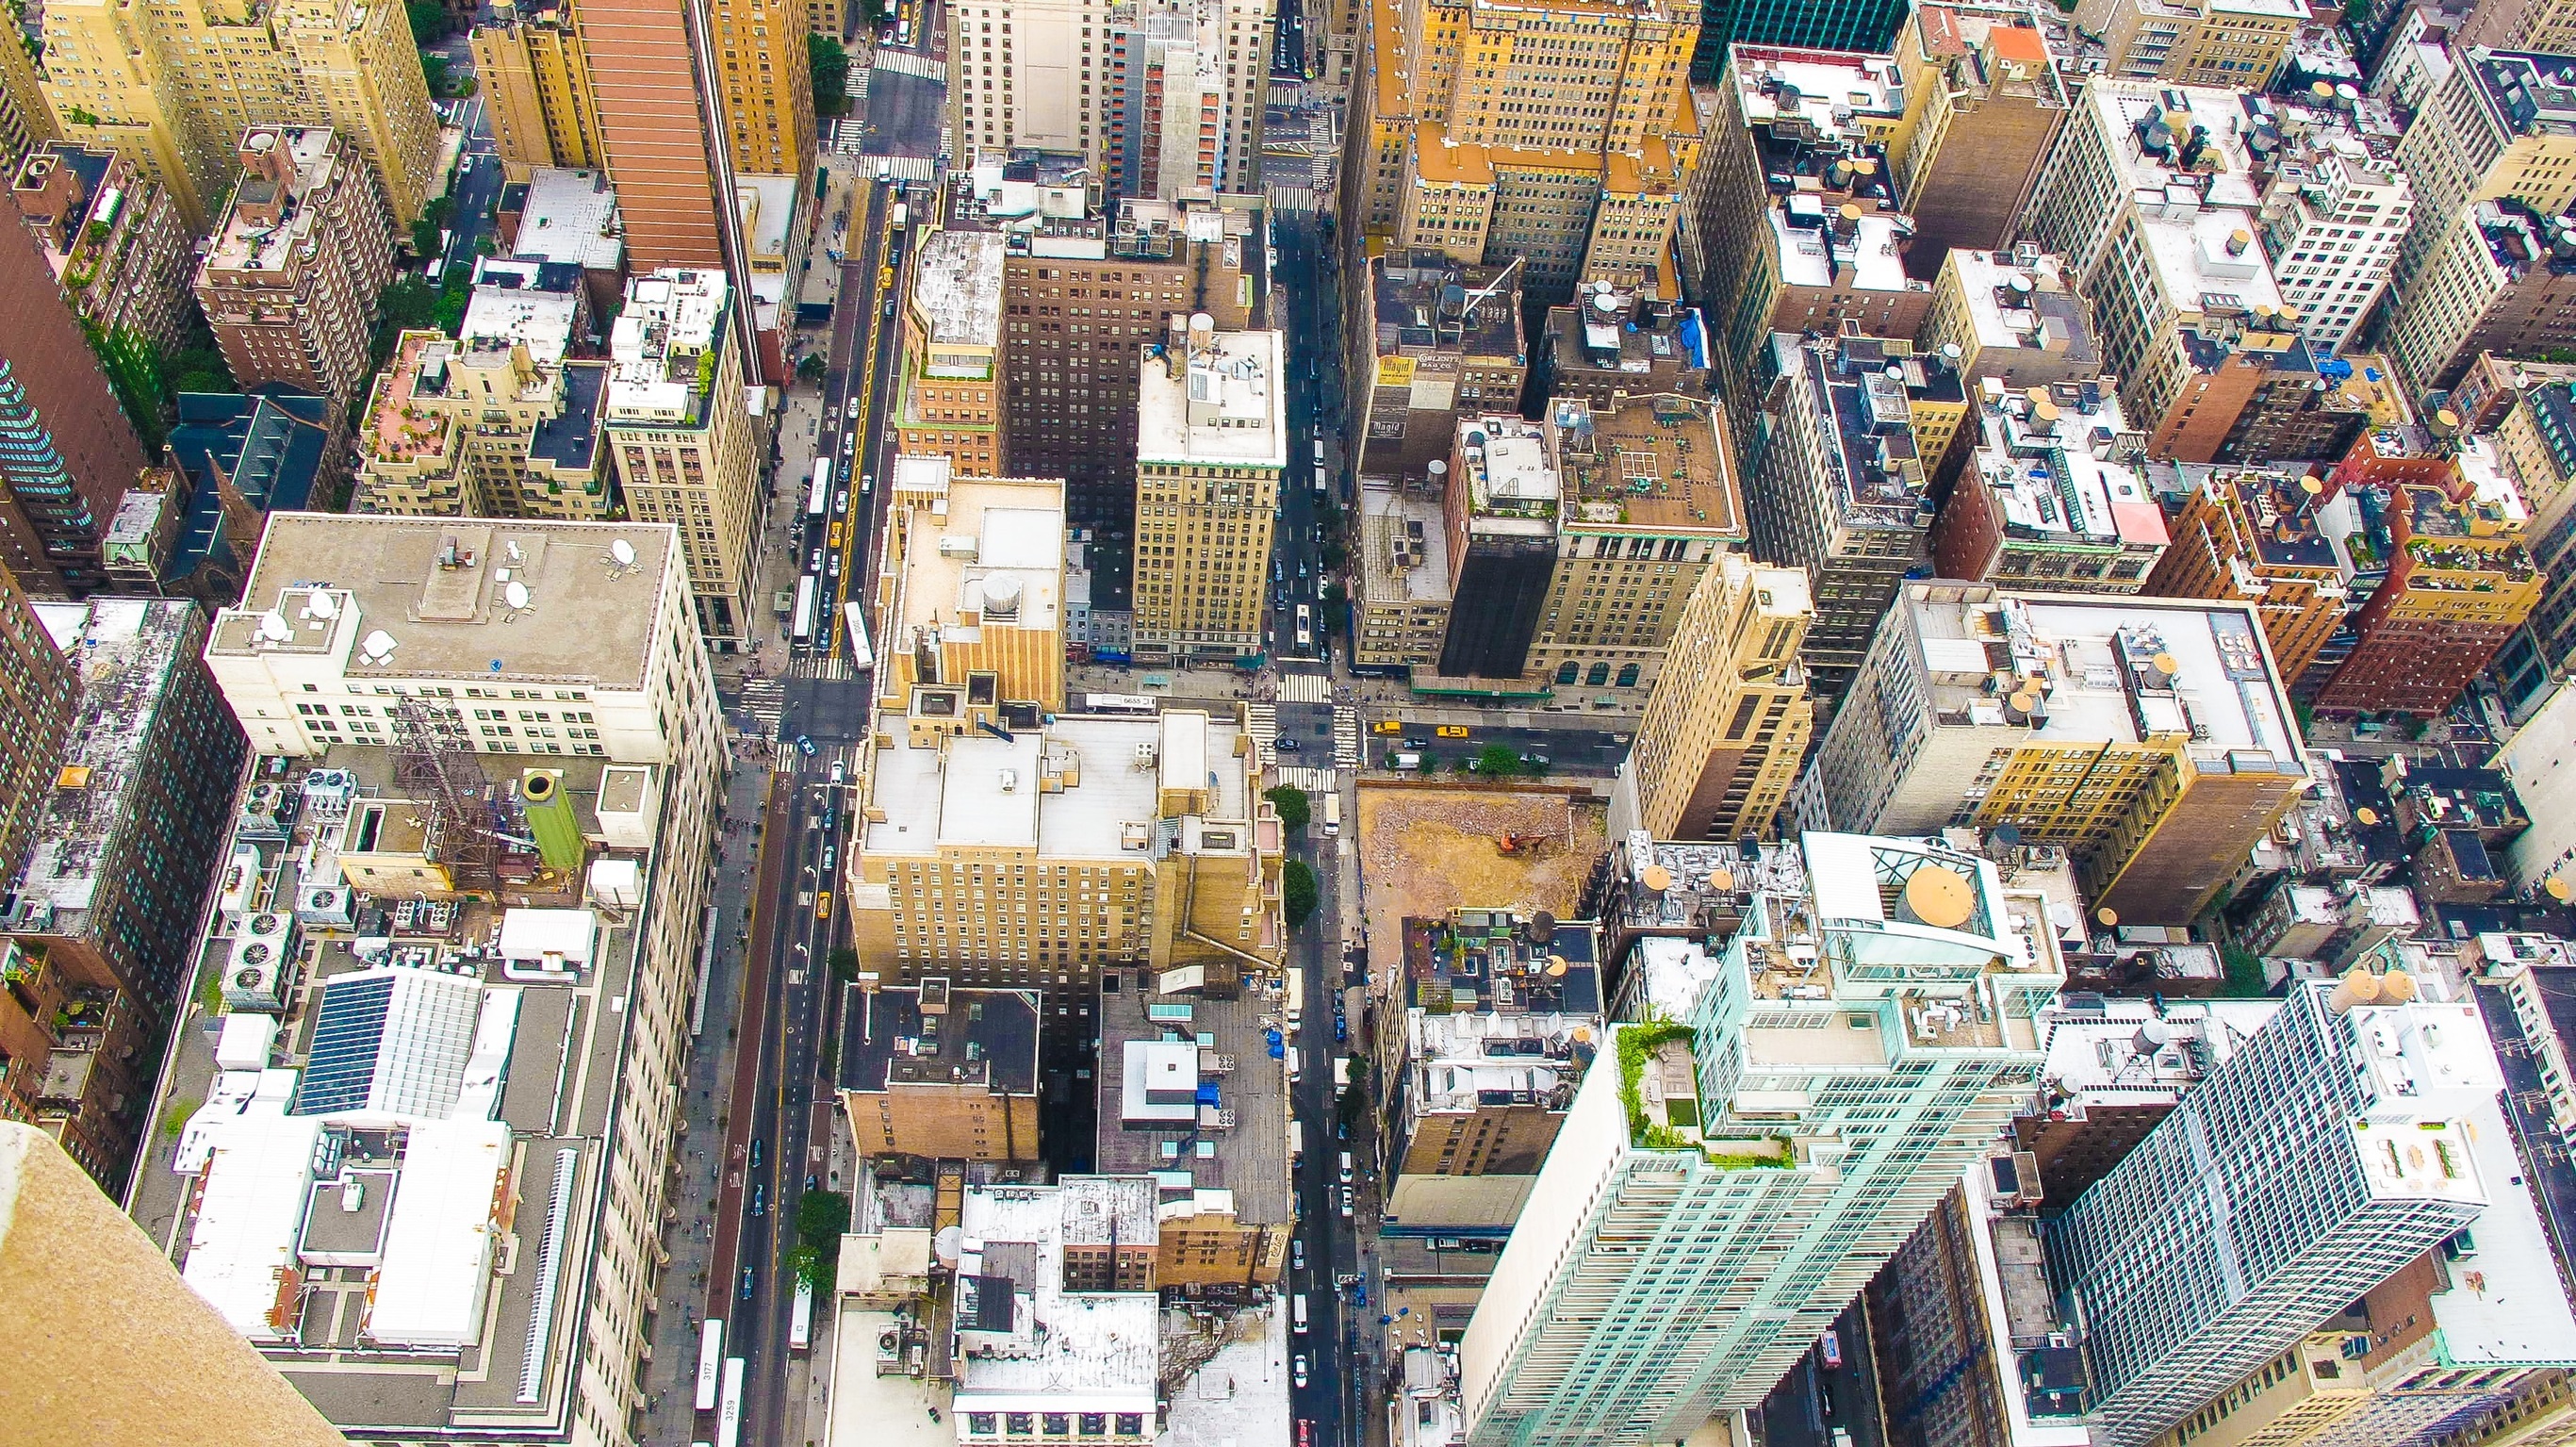
architecture, street, view, city, urban, cityscape, downtown, lookout, high, bazaar, market, modern, public space, above, canyons, skyscrapers, buildings, apartments, tall, metropolis, neighbourhood, urban area, ancient history, human settlement